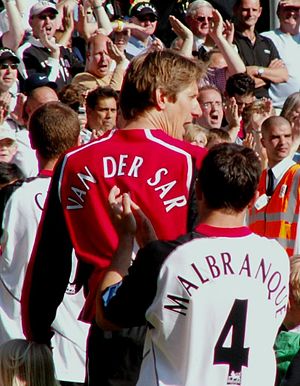
Edwin van der Sar / Klubkarriere / Fulham
Van der Sar med Fulham
Edwin van der Sar er en hollandsk tidligere professionel fodboldspiller som senest spillede som målmand for den engelske Premier League-klub Manchester United.